Operation Astonia

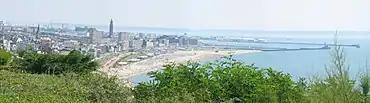

Le Havre was the most important of the Channel Ports and second only to Marseilles amongst French ports for tonnage capacity, having of quays capable of receiving ocean-going ships. In Operation Maple from early April, British aircraft and ships laid mines off Le Havre and the ports further north, which closed the port for long periods. In early September 1944, German troops of the 15th Army (General Gustav-Adolf von Zangen) occupied a swathe of coastal territory from the port to Bruges, which had been under attack by the First Canadian Army since the start of September.